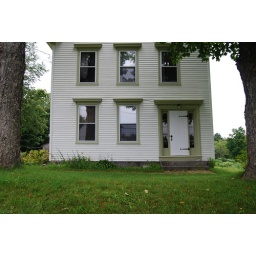
unique window and door overhangs. lights around doors. like granite steps to be less perfectly cut